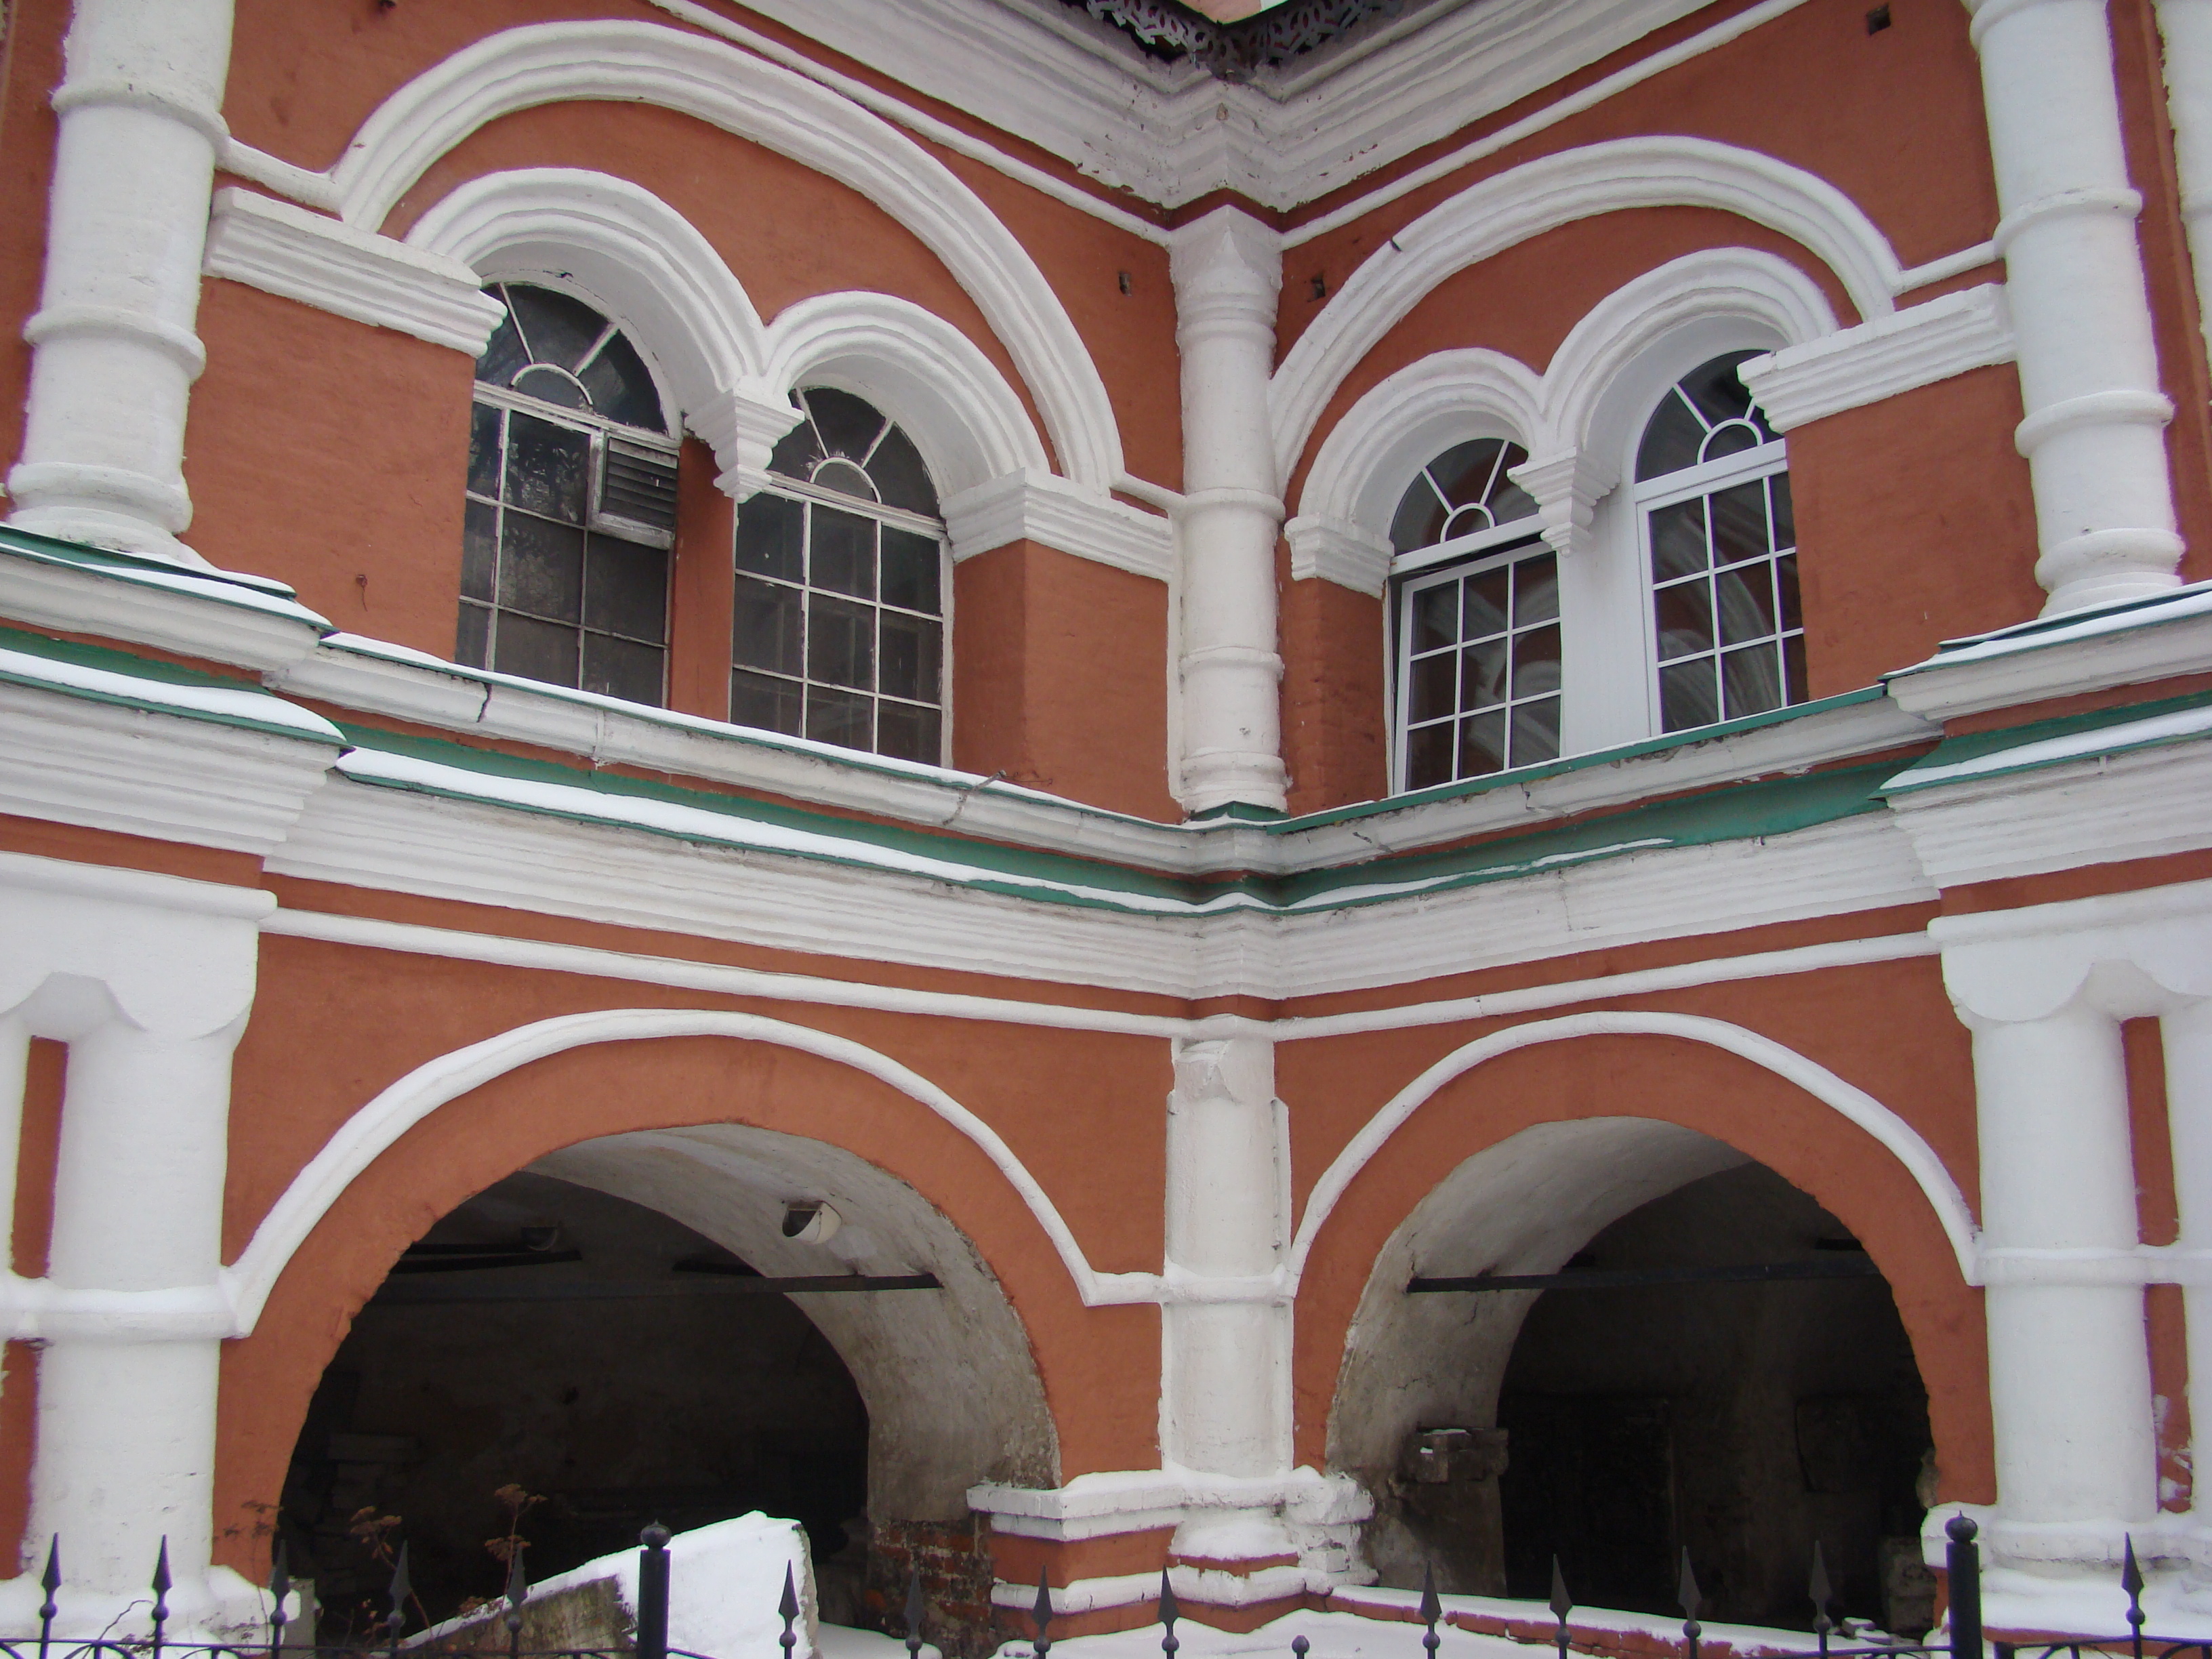
architecture, building, palace, city, arch, facade, church, place of worship, monastery, synagogue, sony, moscow, arcade, russia, moskau, dsch9, ancient history